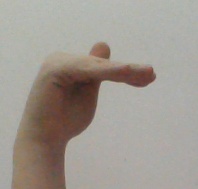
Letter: khaa